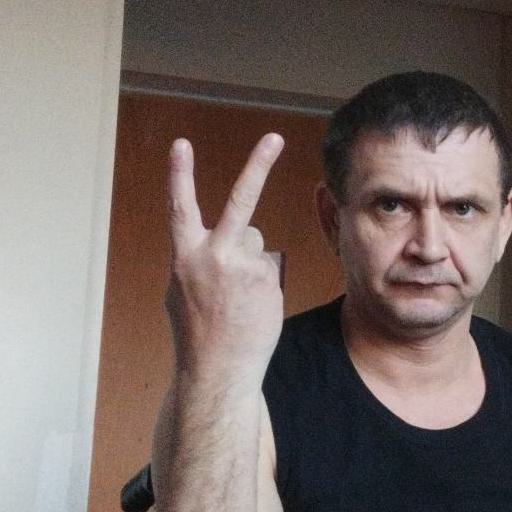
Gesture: peace_inverted